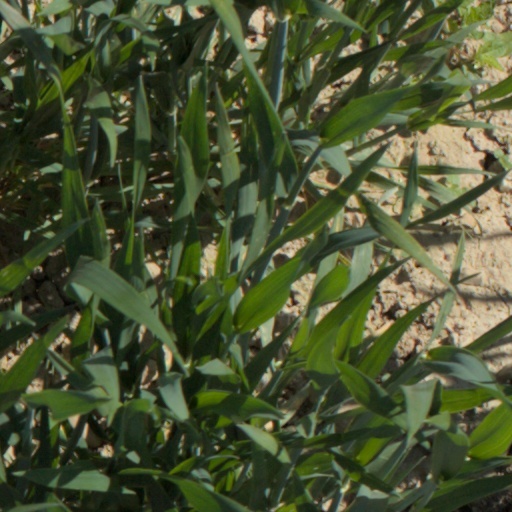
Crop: wheat